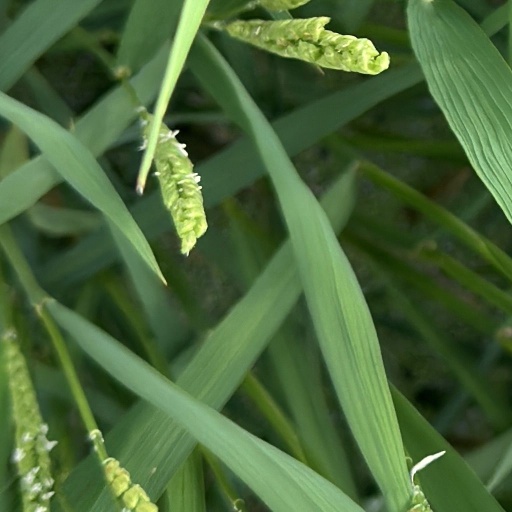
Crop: rice